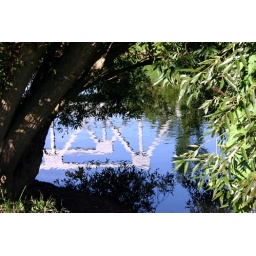
mirrored bridge in the water